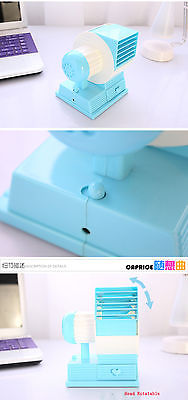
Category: fan